Rosa Balistreri

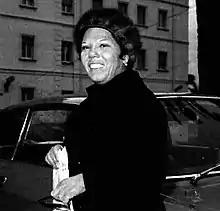
Balistreri in Sanremo

Rosa Balistreri (21 March 1927 – 20 September 1990) was an Italian singer and musician. Her hoarse voice charged with melancholy and strong personality made her a Sicilian icon of the twentieth century, much like the writer Leonardo Sciascia, the poet Ignazio Buttitta and the painter Renato Guttuso, who counted all three among her admirers.